William Hague

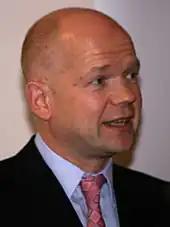
Hague in 2008

Following the 1997 general election defeat, Hague was elected Leader of the Conservative Party in succession to John Major, defeating more experienced figures such as Kenneth Clarke and Michael Howard. At the age of 36, Hague was tasked with rebuilding the Conservative Party (fresh from their worst general election result of the 20th century) by attempting to build a more modern image. £250,000 was spent on the "Listening to Britain" campaign to try to put the Conservatives back in touch with the public after losing power; he welcomed ideas about "compassionate conservatism" including from the then-Governor of Texas, later President George W. Bush.